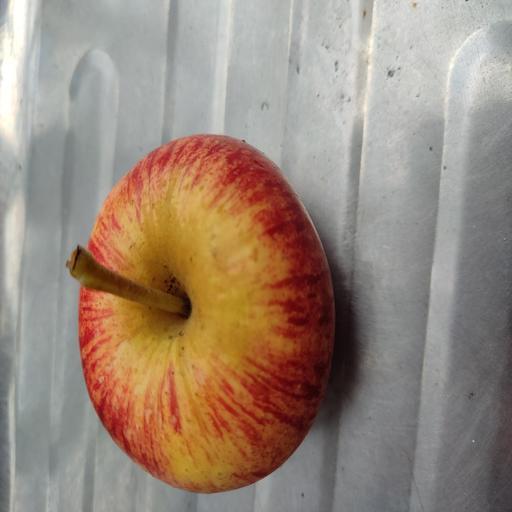
Crop type: Apple_Gala